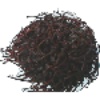
Label: rambutan